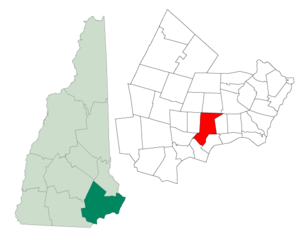
Kingston est une ville du comté de Rockingham dans l'État du New Hampshire, aux États-Unis.